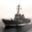
Label: ship